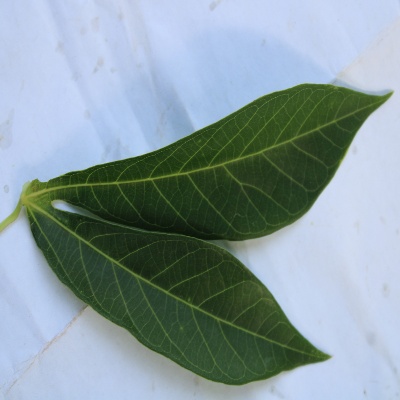
Crop: Cassava
Condition: healthy